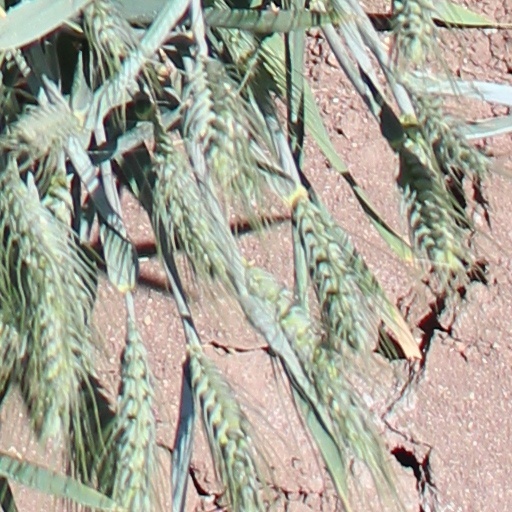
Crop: wheat